Small-angle approximation

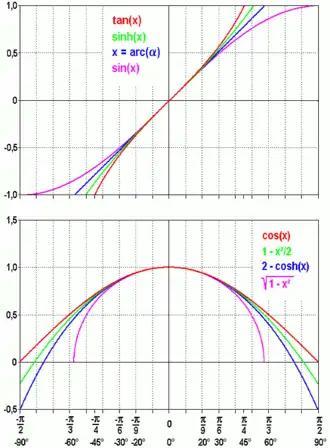
Approximately equal behavior of some (trigonometric) functions for

For small angles, the trigonometric functions sine, cosine, and tangent can be calculated with reasonable accuracy by the following simple approximations: